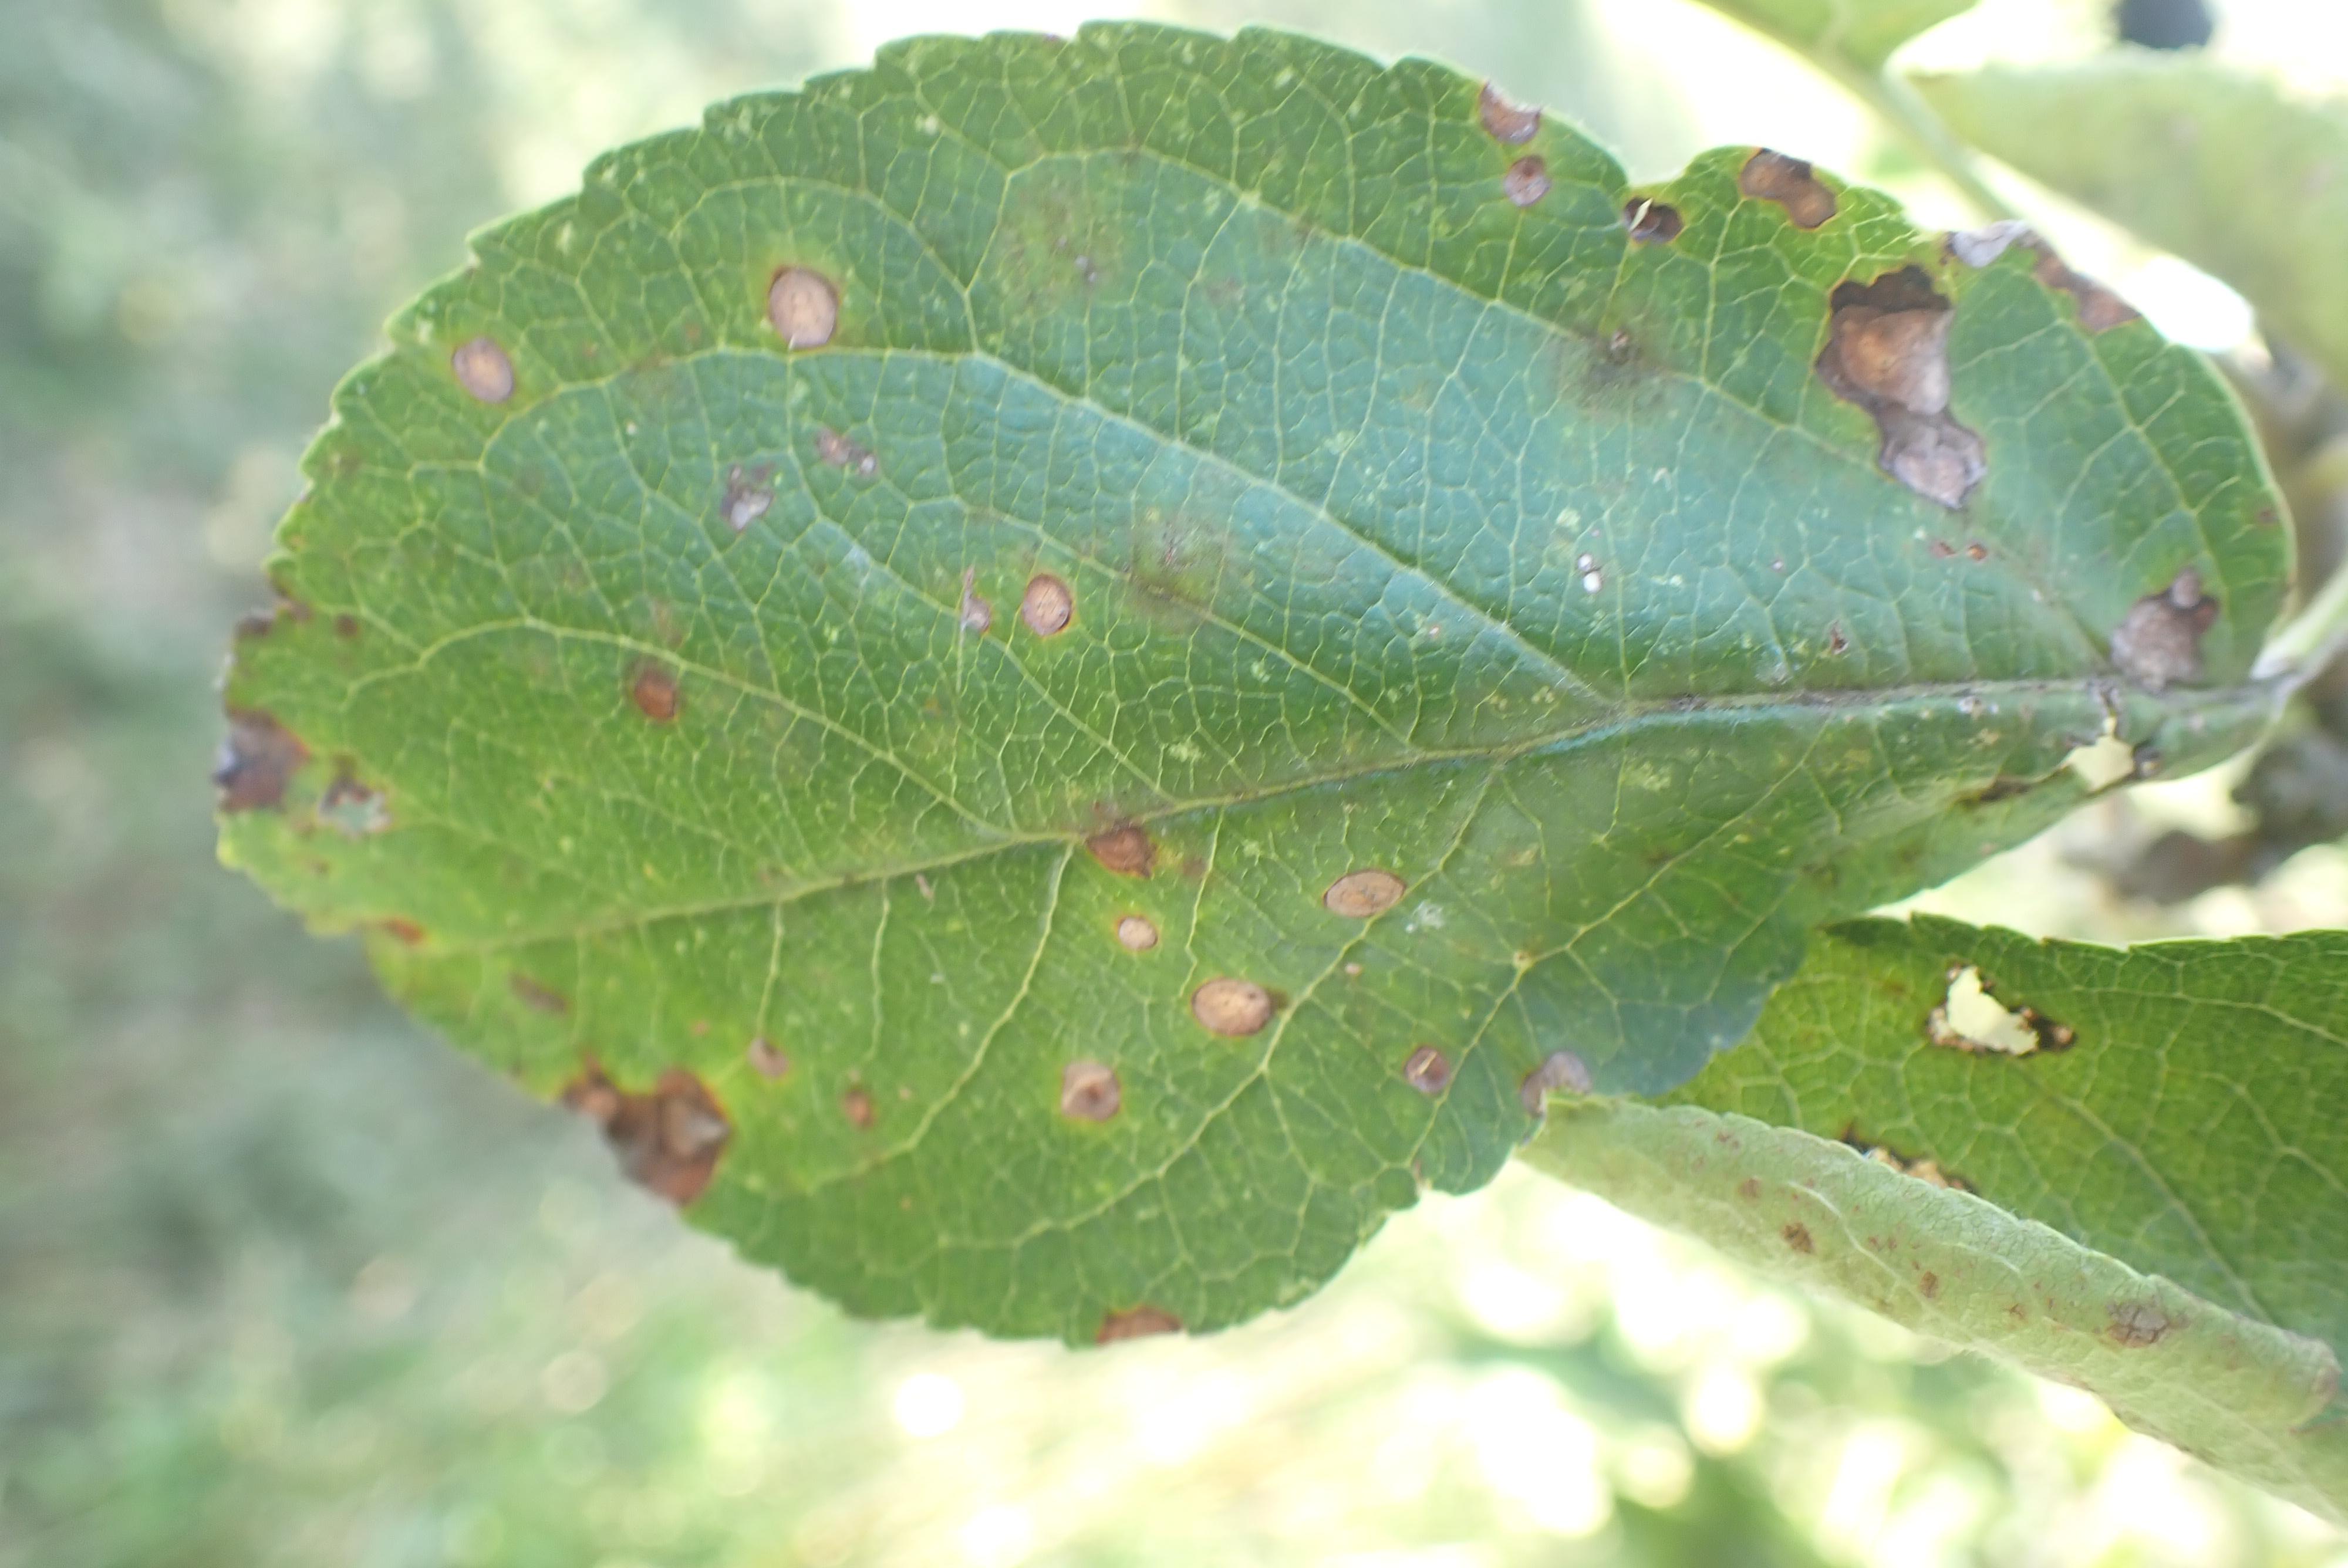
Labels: scab, frog_eye_leaf_spot, complex